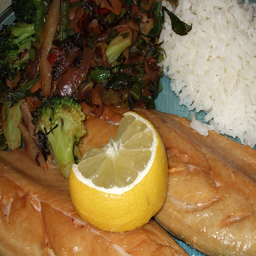
A closeup of a plate of fish with vegetables and rice.
A plate of food showing broccoli, fish, lemon and rice.
A plate of food with rice, salad, citrus, and a meat
a lemon sitting on top of some fish with veggies and rice on the side
A couple of pieces of fish with a lemon, broccoli, onions and rice.